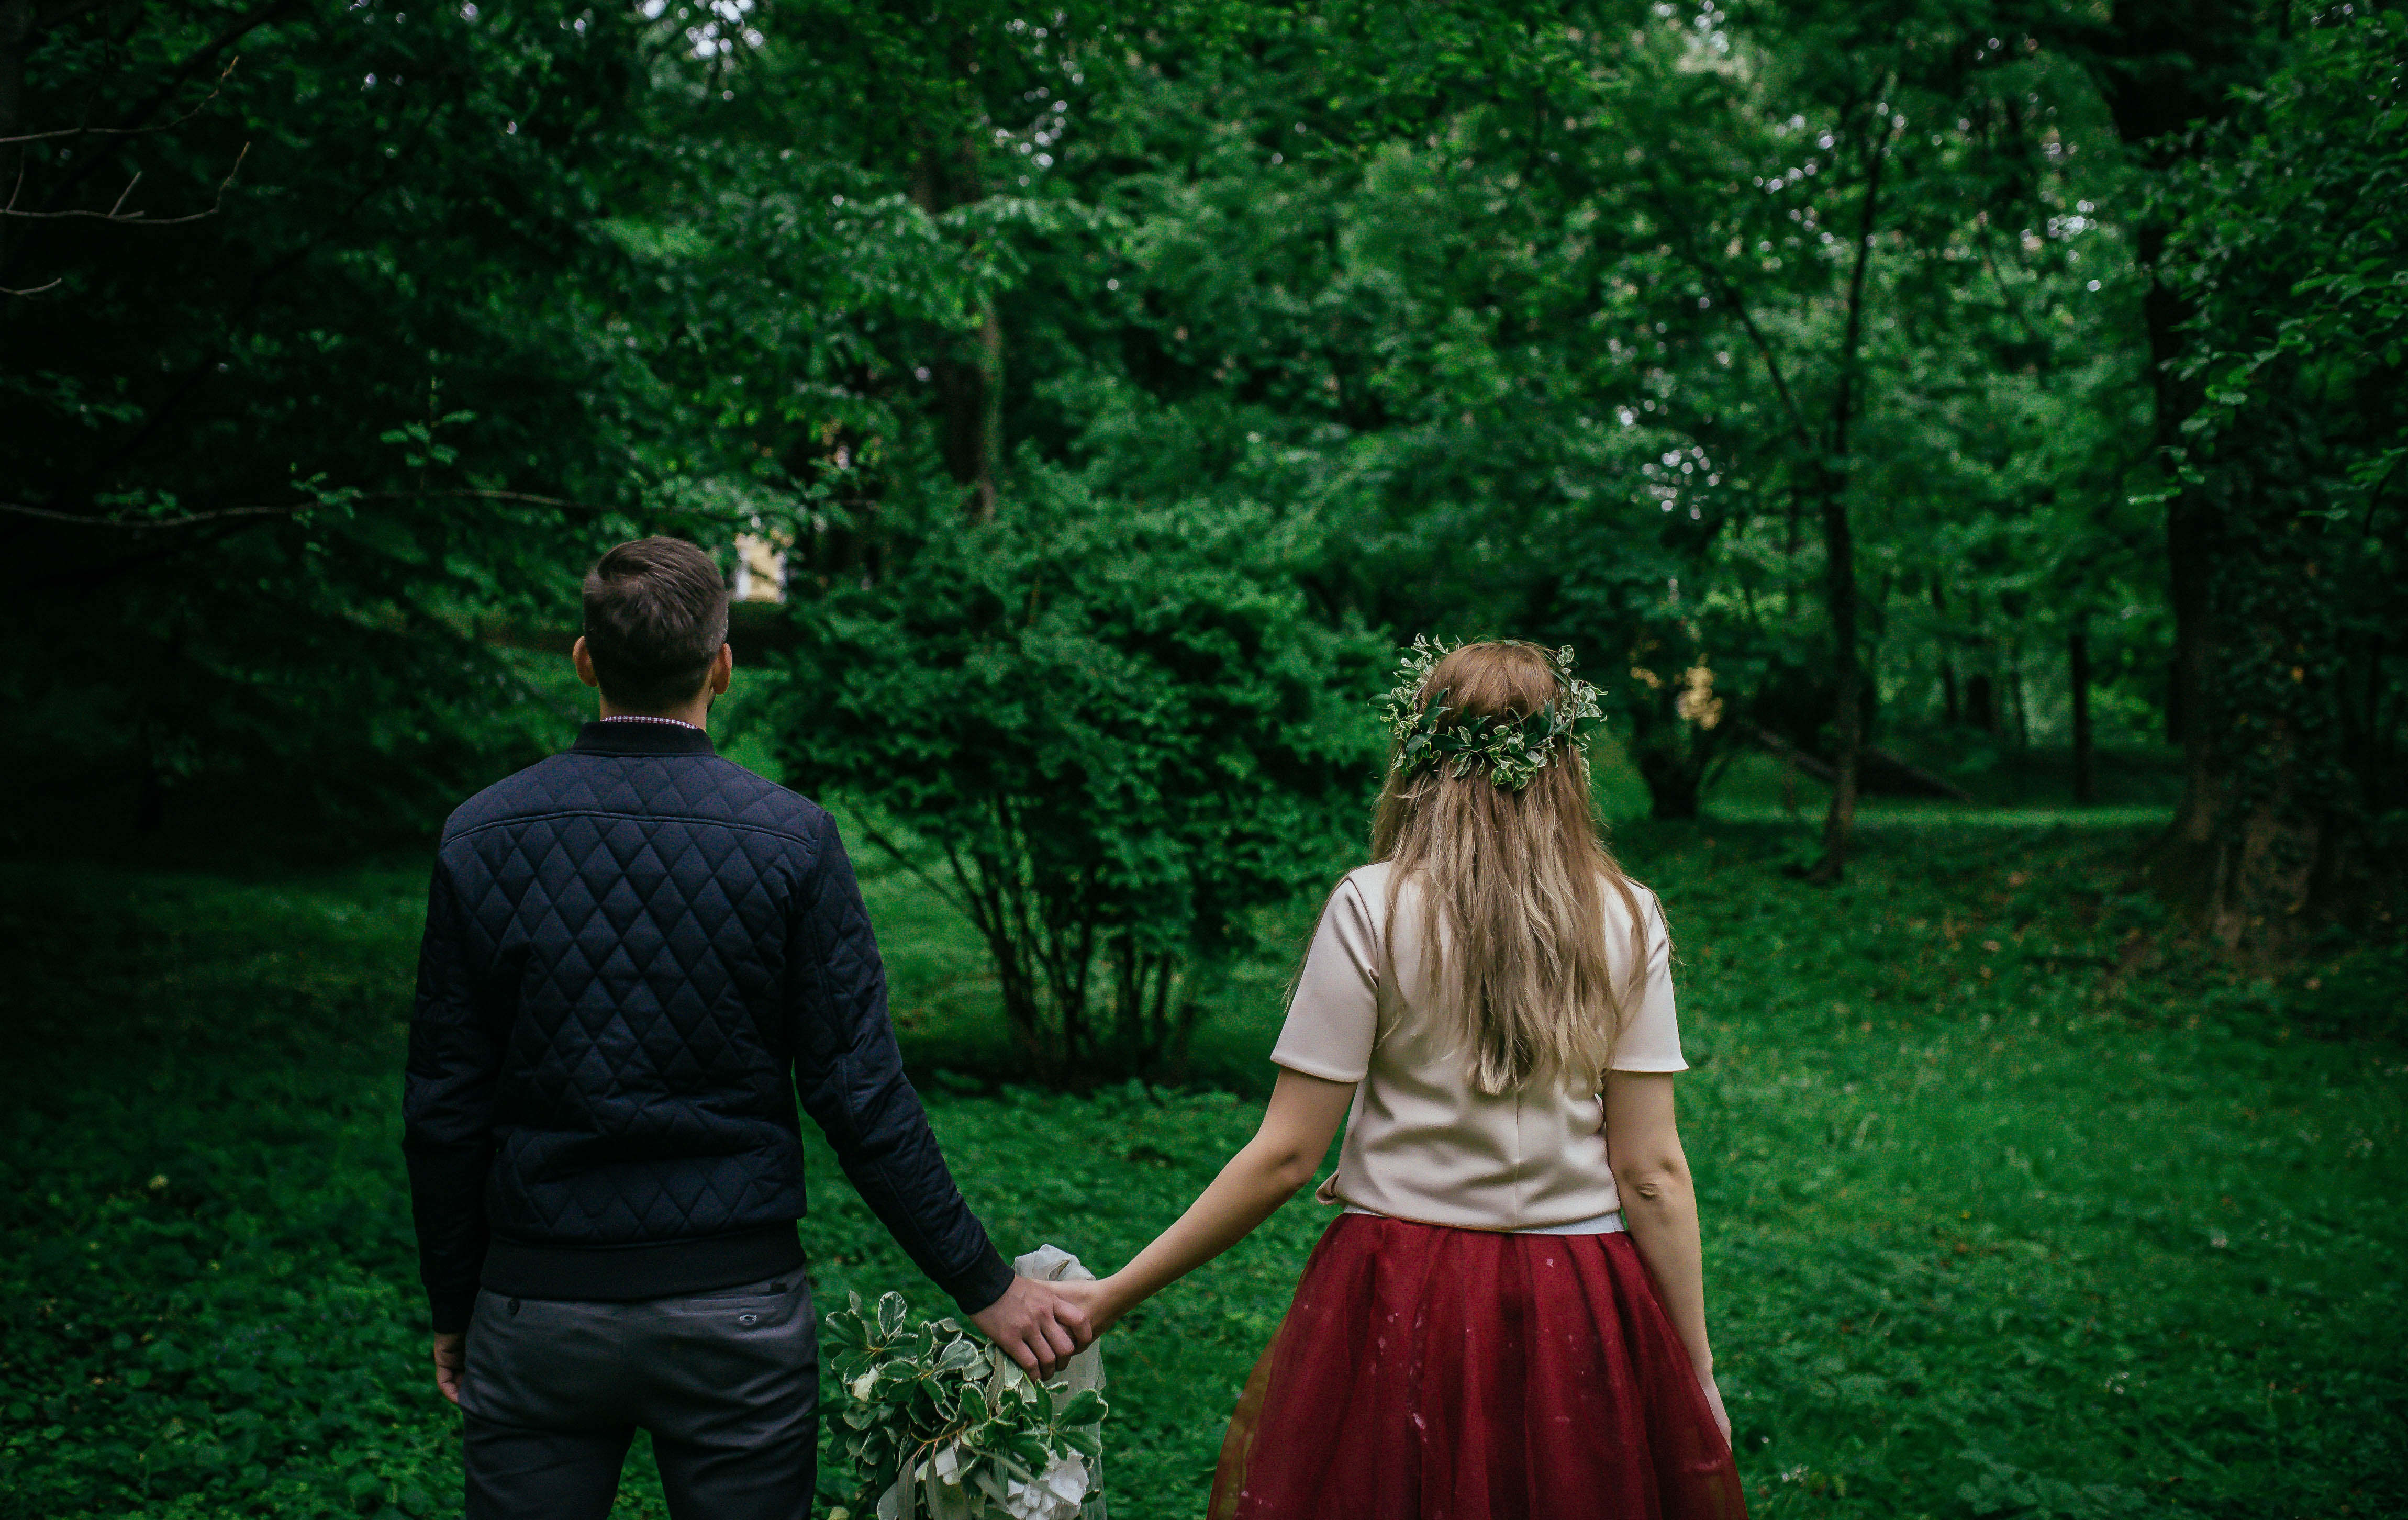
forest, flower, green, jungle, autumn, woodland, habitat, screenshot, natural environment